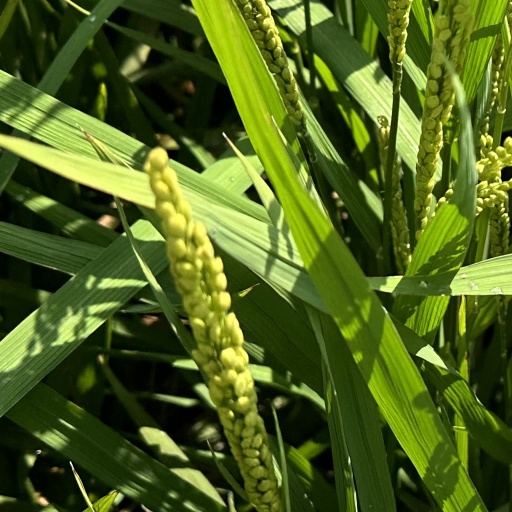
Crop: rice